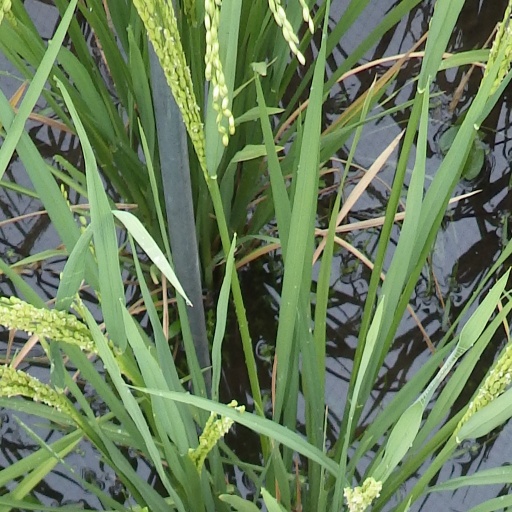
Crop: rice